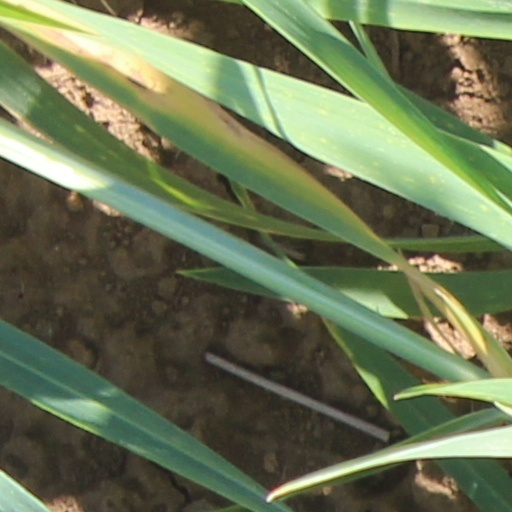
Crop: wheat